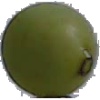
Label: Grape White 4